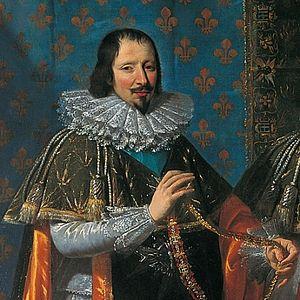
Claude Bouthillier, grand trésorier de l'Ordre du Saint-Esprit, à la réception d'Henri II d'Orléans, duc de Longueville, le 15 mai 1633.
Anne de La Grange-Trianon, née en 1632 et morte à Paris le 20 janvier 1707, était dite « la Divine » et était comtesse de Frontenac par son mariage avec Louis de Buade de Frontenac, gouverneur de la Nouvelle-France. Elle fut avec Gilonne d'Harcourt maréchale de camp de La Grande Mademoiselle, fille de Gaston de France, pendant la Fronde et toutes deux accompagnèrent celle-ci dans son exil au château de Saint-Fargeau. Elle fut ensuite la confidente épistolière de Madame de Maintenon.
Claude Bouthillier, né à Paris le 4 février 1581 et y mort le 22 mars 1652, seigneur de Fouilletourte et de Pont, comte de Chavigny, est un homme d'État français.